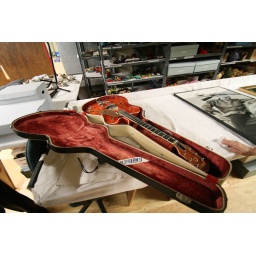
A guitar from our own collection autographed by rock 'n' roll legend Chuck Berry.